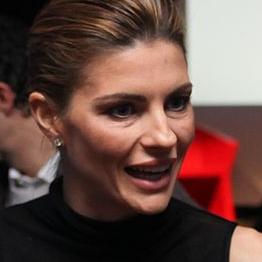
Age: 34